Haskell Playhouse

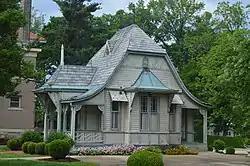
Front and southern side

The Haskell Playhouse is a children's playhouse located in Haskell Park in Alton, Illinois. Dr. William Abraham Haskell, a physician and one of the wealthiest residents of Alton, commissioned the playhouse as a present for his daughter Lucy's fifth birthday in 1885. Architect Lucas Pfeiffenberger designed the playhouse in the Queen Anne style. The house's design features a raised front porch with a projecting entrance, diagonal stickwork on the porch and first floor, and fishscale shingles on the second-story gable ends. An ornamental iron fence with a small spire tops the house's hipped roof. Lucy Haskell died of diphtheria four years after her playhouse was built, and by 1916 her mother Florence (Hayner) Haskell was the only surviving Haskell still living in Alton. Florence demolished the family's home that year but kept the playhouse as a memorial to her daughter; she donated the land to the city to serve as a memorial park.